Answer in natural language. How many Televisions are visible in the scene? Choose between the following options: 0, 2, 1, 3 or 4
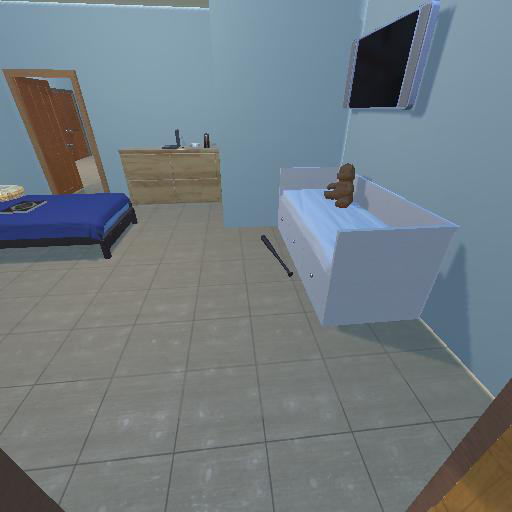
<answer>1</answer>